Han River (Korea)

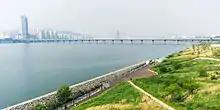
Han River and Han River Park from Jamsil Bridge

Within the first week of the start of the Korean War, the South Korean Army destroyed the Hangang Bridge in a bid to stem the advance of the invading North Korean military. In early 1951, there was a fair amount of fighting between Chinese People's Volunteer Army troops and US-led United Nations forces in the Han River area surrounding Seoul.